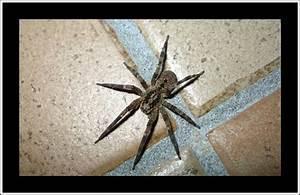
spider